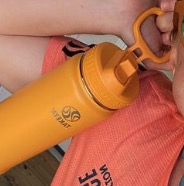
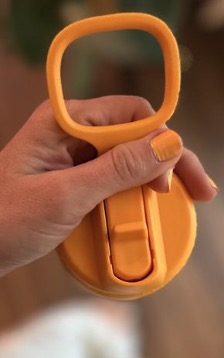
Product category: misc
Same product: yes